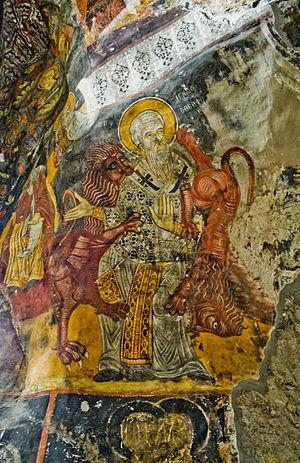
L'ancien monastère de Sumela se situe au pied d'une falaise abrupte face à la vallée de l'Altındere dans la région de Maçka dans la province de Trébizonde en Turquie. Il s'agit d'une attraction touristique majeure du parc national d'Altındere. Il se situe à une altitude d'environ 1 200 m dominant une grande partie du paysage alpestre environnant.